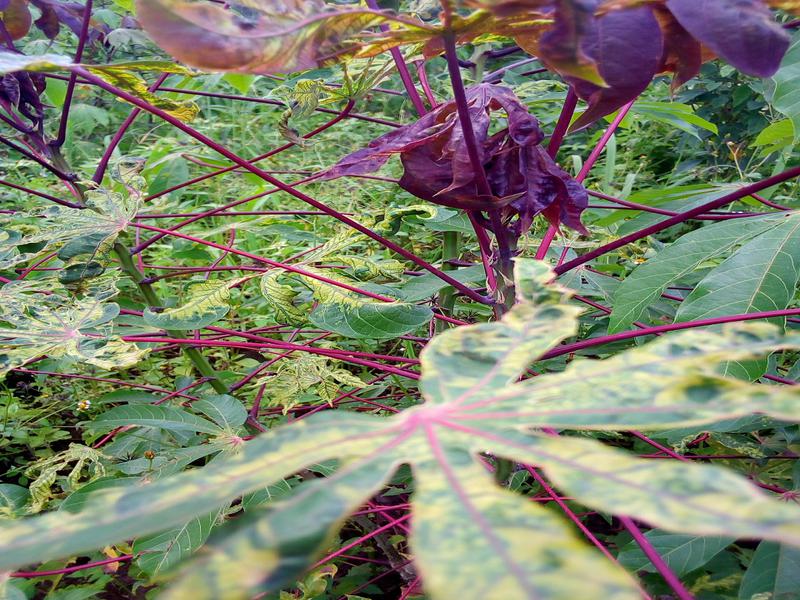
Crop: cassava
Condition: mosaic_disease